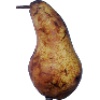
Label: Pear Abate 1